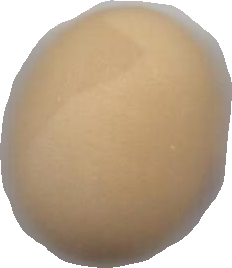
Variety: Anjasmoro